Answer in natural language. Consider the 3D positions of the objects in the scene and not just the 2D positions in the image. Is the centerpoint of  framed monochromatic wall decor painting at a higher height than brown wooden table? Choose between the following options: yes or no
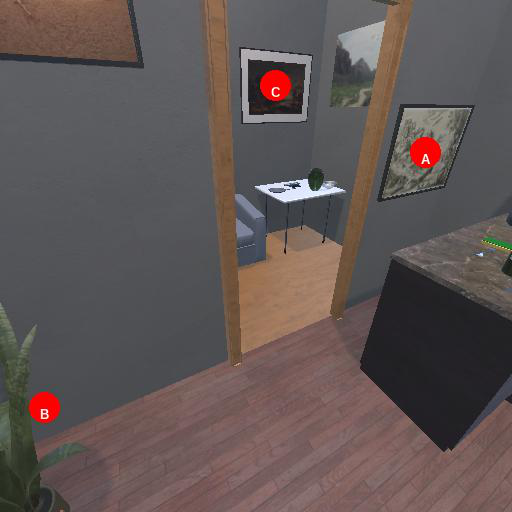
<answer>yes</answer>